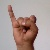
The image shows a hand gesture representing the letter 'I' in Indian Sign Language.